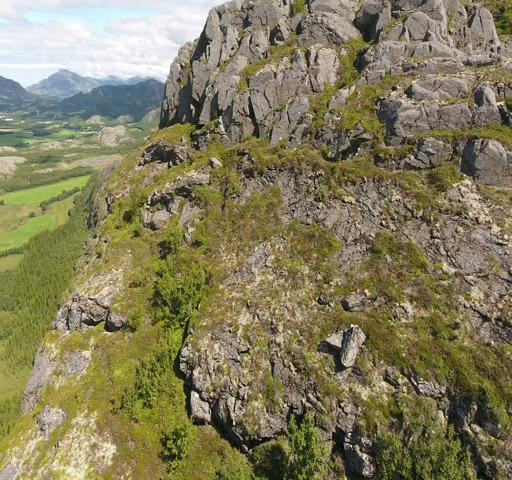
aerial view of mountain and rocks with lakes in the background